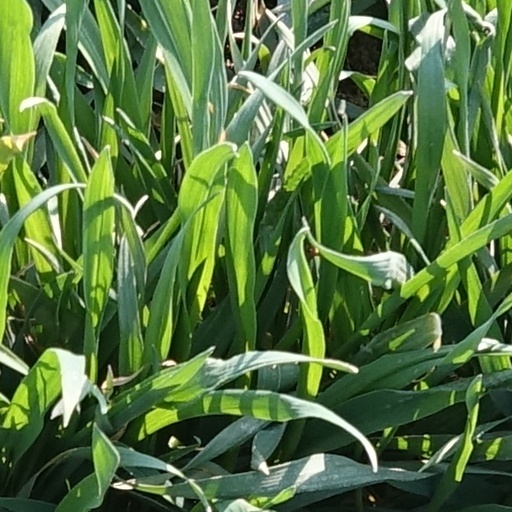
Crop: wheat